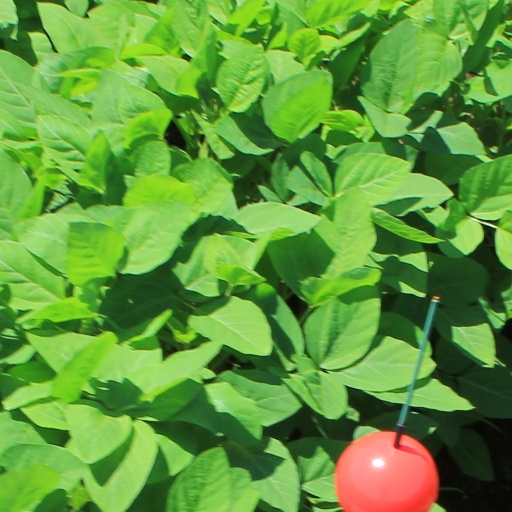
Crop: soybean